Mark Warshawsky

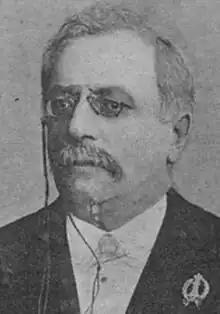
Mark Warshawsky

Mark Markovich Warshawsky (Varshavsky) (26 November 1848 – 1907) was a Yiddish-language folk poet and composer.